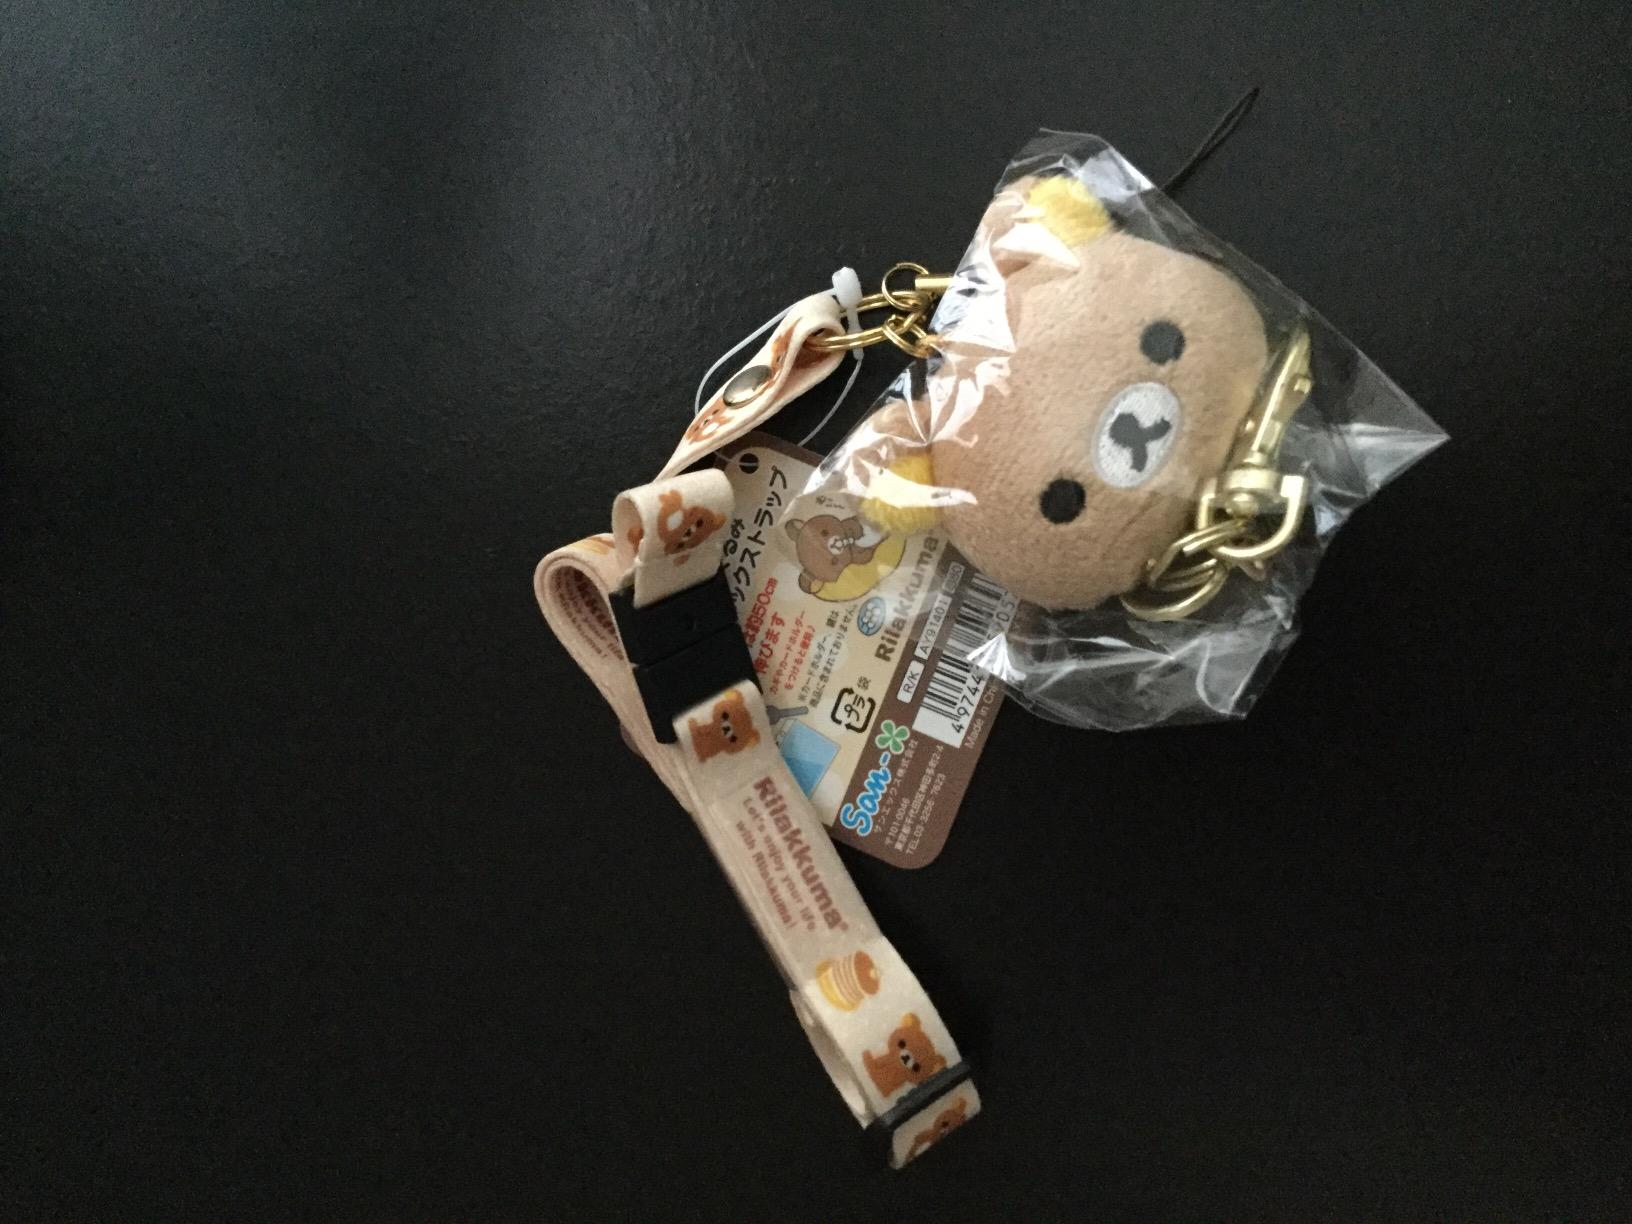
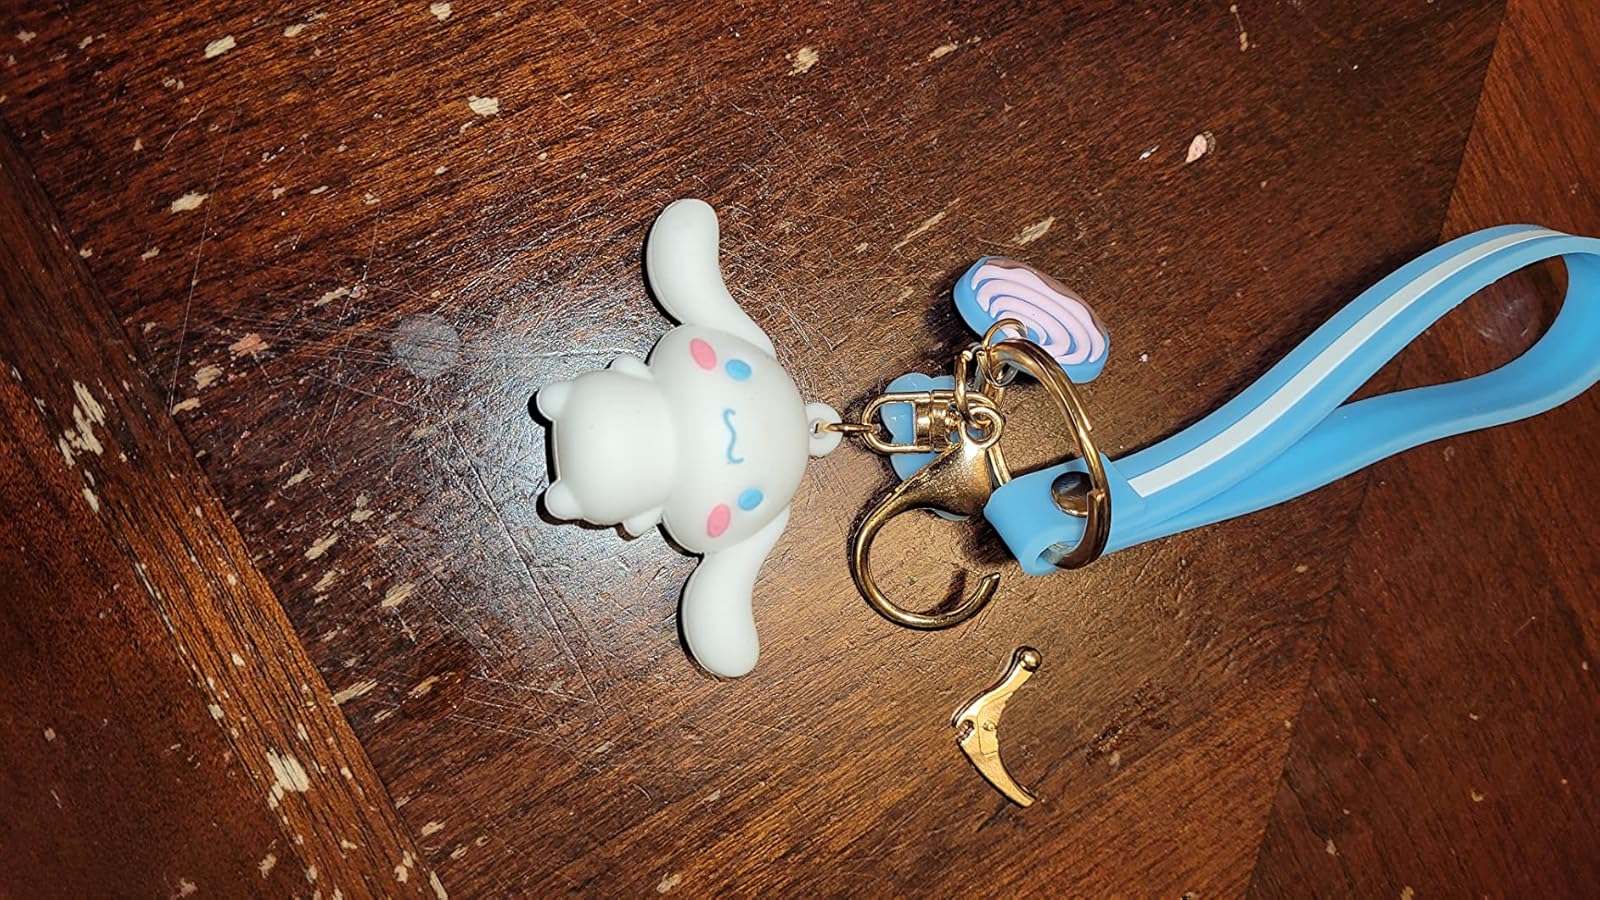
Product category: accessories_keychain
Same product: no